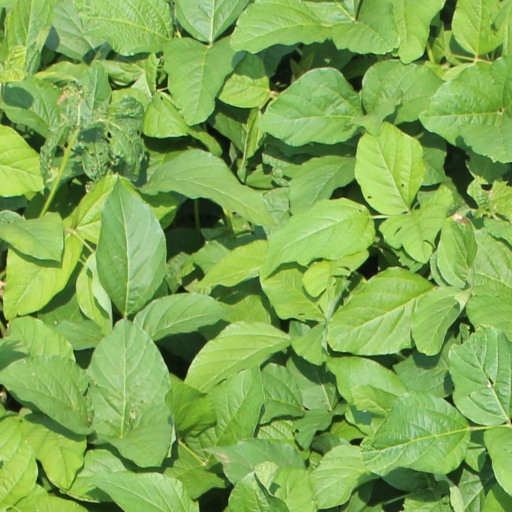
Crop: soybean